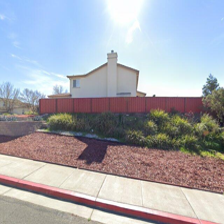
Label: streetView